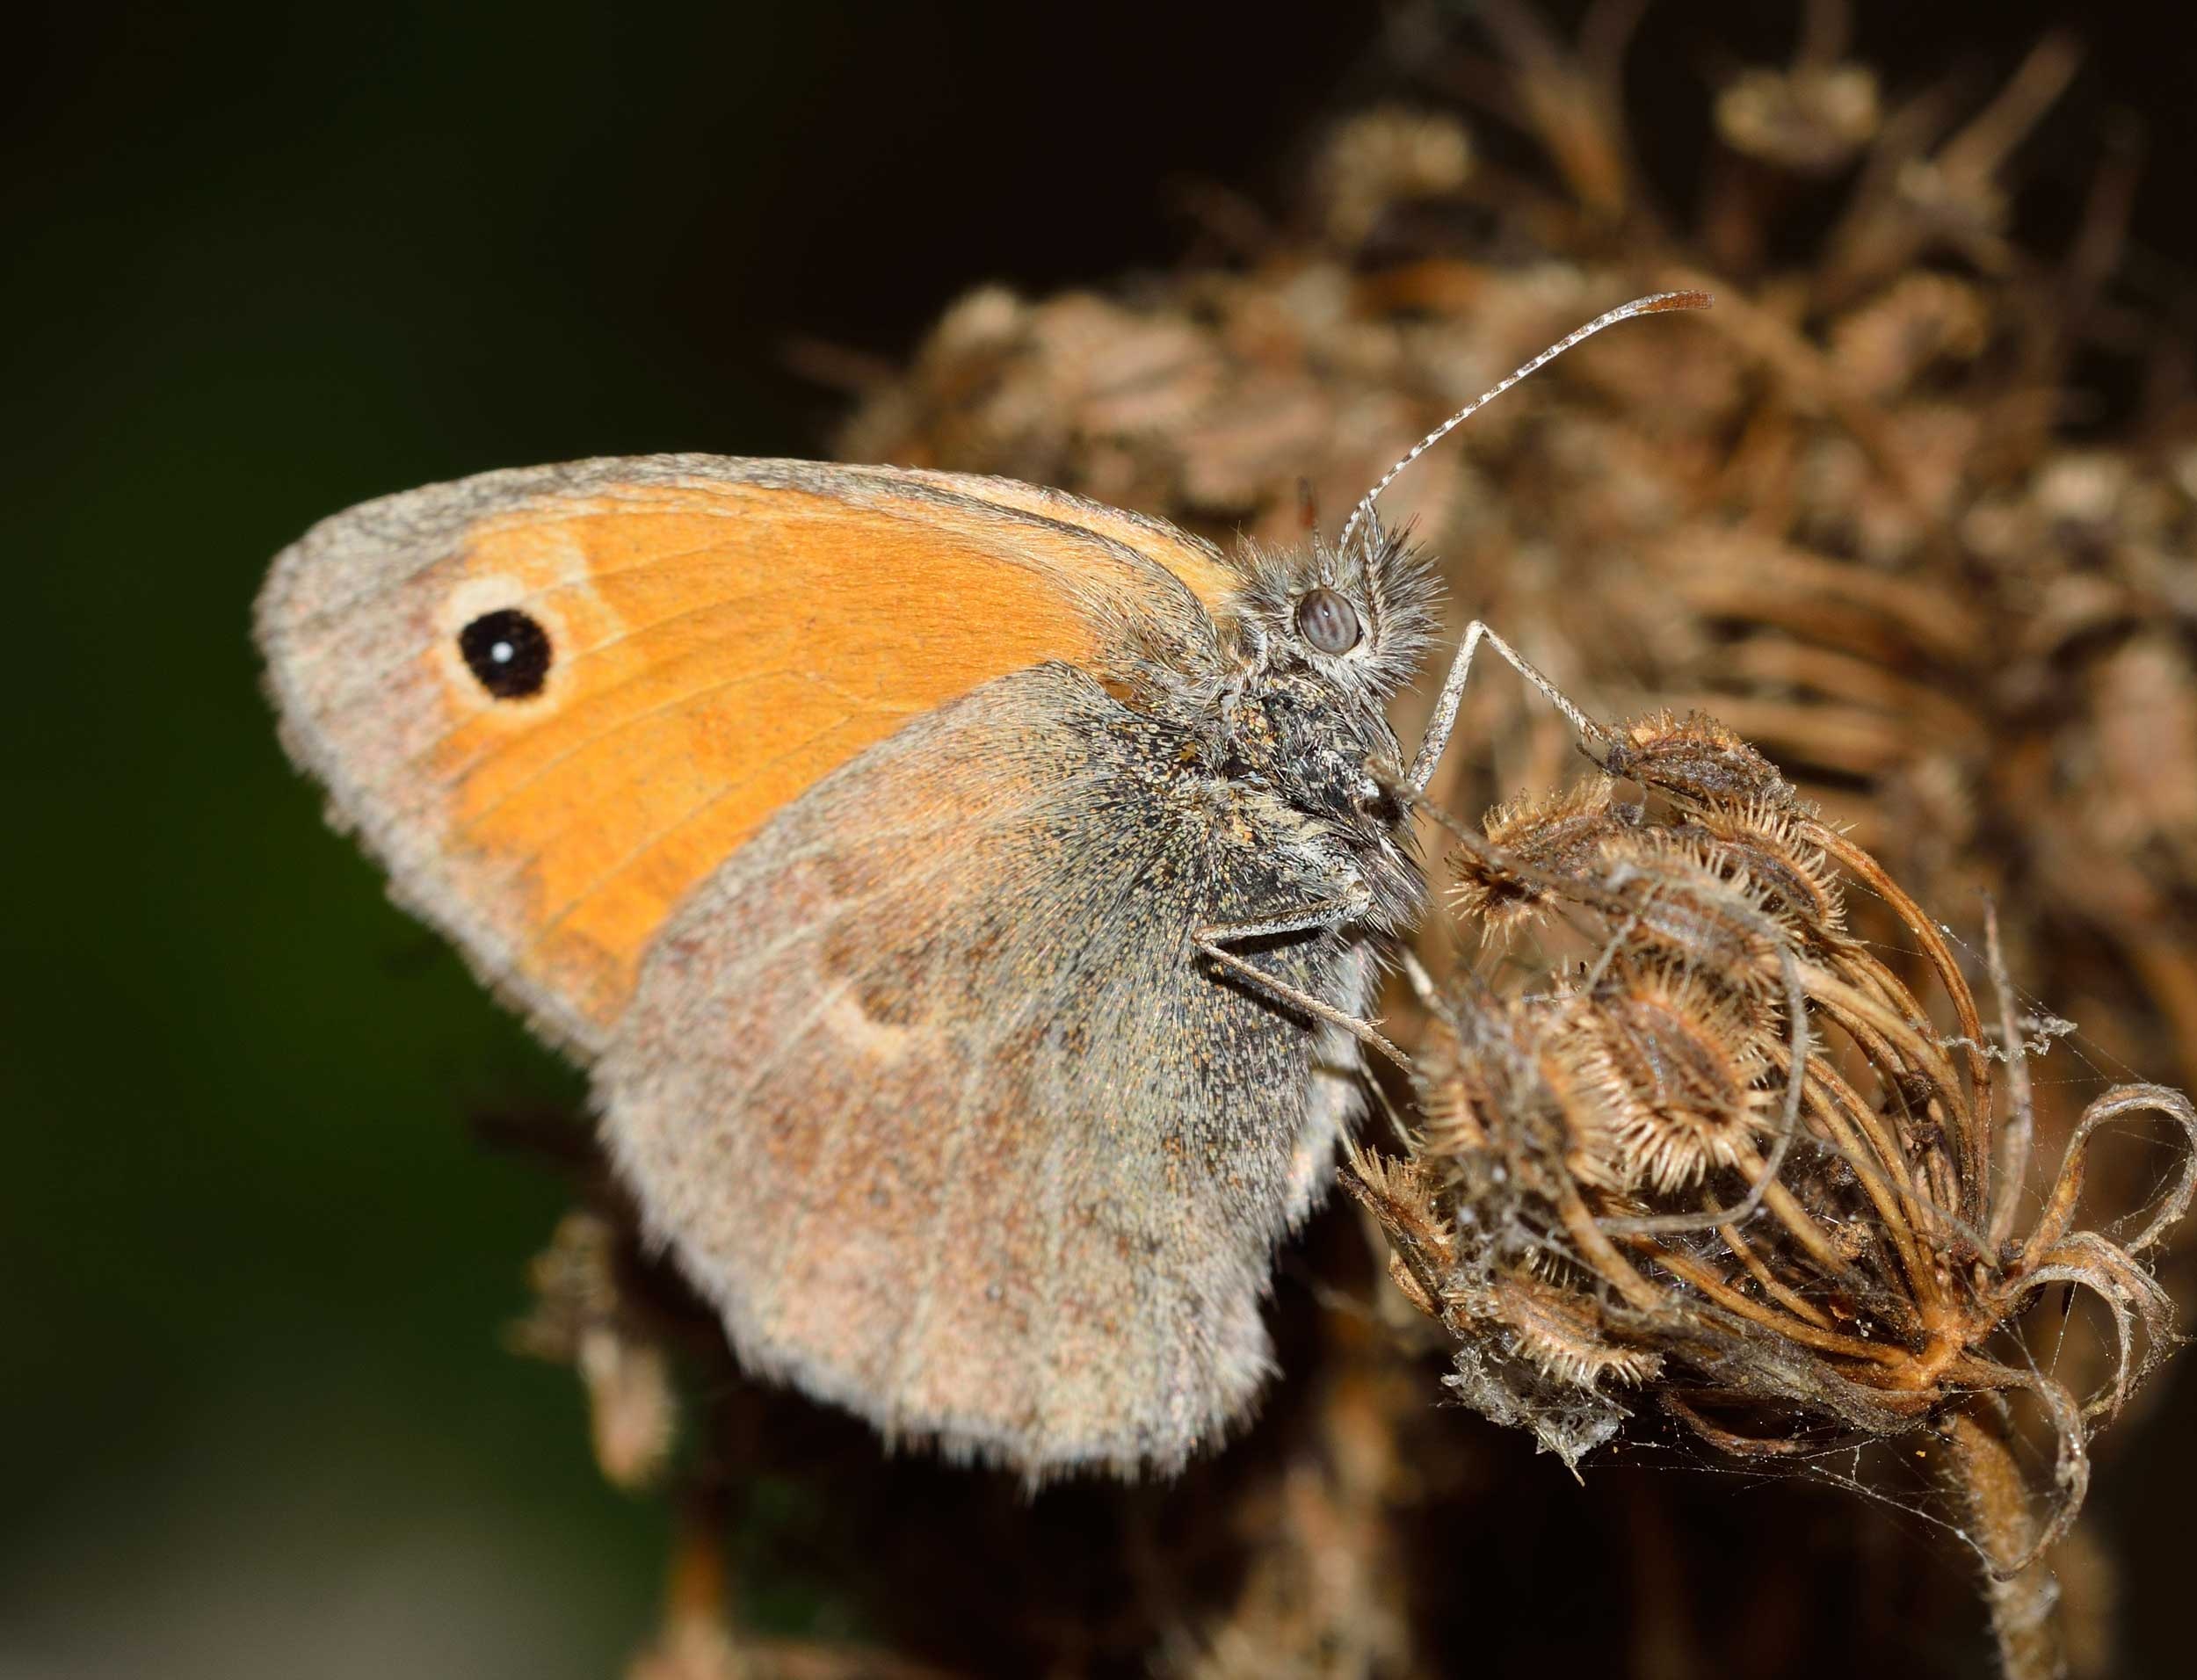
nature, branch, photography, leaf, flower, wildlife, insect, moth, butterfly, flora, fauna, invertebrate, close up, butterflies, macro photography, pollinator, moths and butterflies, lycaenid, coenonympha, pamphilus